Herman Abdullah

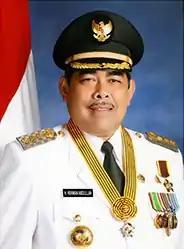

Herman Abdullah (18 July 1950 – 27 February 2022) was an Indonesian politician. A member of Golkar, he served as mayor of Pekanbaru from 2001 to 2011.